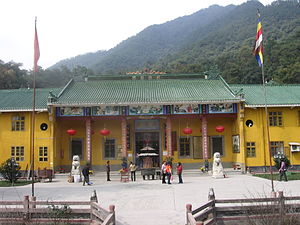
Shaoguan
Yunmentempelet ved Shaoguan
Shaoguan er en kinesisk by på præfekturniveau inde i landet i den nordlige del af provinsen Guangdong i Kina. Befolkningen inden for bygrænserne anslås til 529.000, men hele præfekturet på 18.380 km² har ca. 3,15 millioner indbyggere. Selve byen hed tidligere Shaozhou.